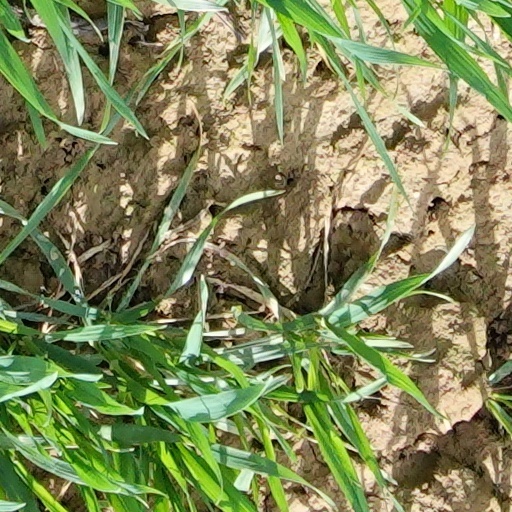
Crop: wheat